Farah City Hospital

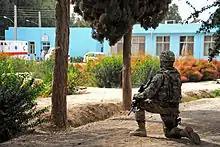
A U.S. Army soldier provides security at the hospital during a meeting between Americans and the hospitals employees, 2012

Farah City Hospital in Farah, Afghanistan holds major significance as the regional hospital of Farah Province. The hospital has treated many people who have been affected by U.S. bombing. Officials from the hospital also have an authoritative stance in healthcare in the province and are often sent to review smaller clinics across the region. In 2010, electricity was installed in the hospital.